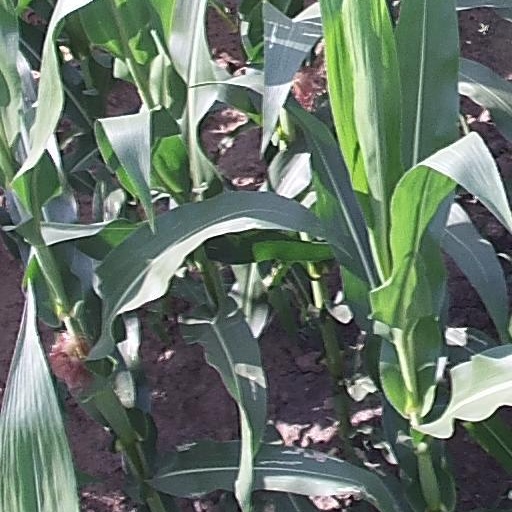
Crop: maize; corn